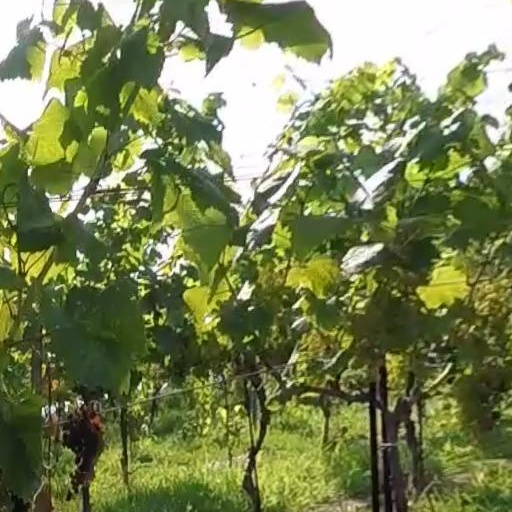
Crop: grape